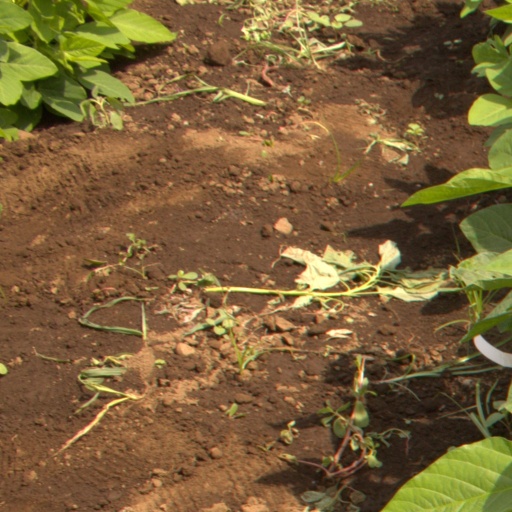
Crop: soybean